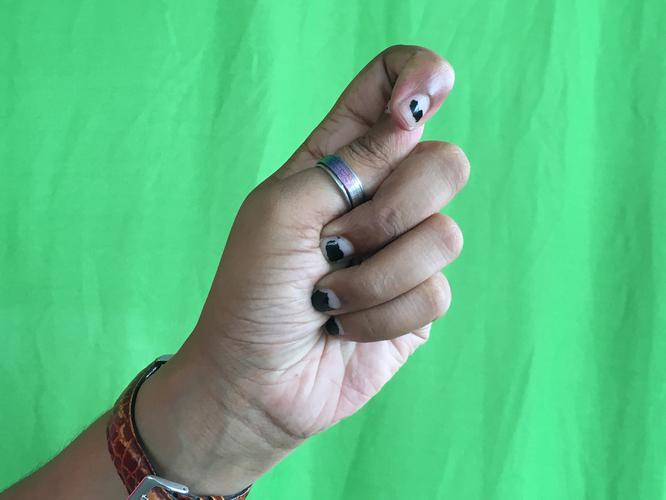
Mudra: Kapith
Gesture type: single_hand